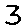
Label: 3